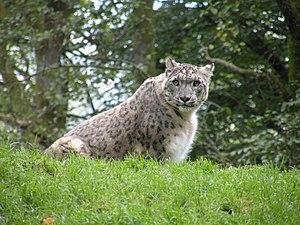
Zoo de Jurques - Once